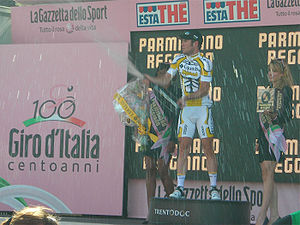
Ryttere og hold i Giro d'Italia 2009
Mark Cavendish på podiet i Arenzano efter at have vundet 11. etape
En cyklist der åbner en champagneflaske på et podie, flankeret af to kvinder, der holder blomster og vin.
Denne liste præsenterer ryttere og hold i Giro d'Italia 2009. Giro d'Italia 2009 var den 92. udgave af Giro d'Italia, en af cykelsportens Grand Tours, og den markerede samtidig 100-års-jubilæet siden det første løb i 1909. 198 ryttere fordelt på 30 lande og 22 hold deltog i denne udgave, der startede i Venedig 9. maj og sluttede i Rom 31. maj.